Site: brandenburg
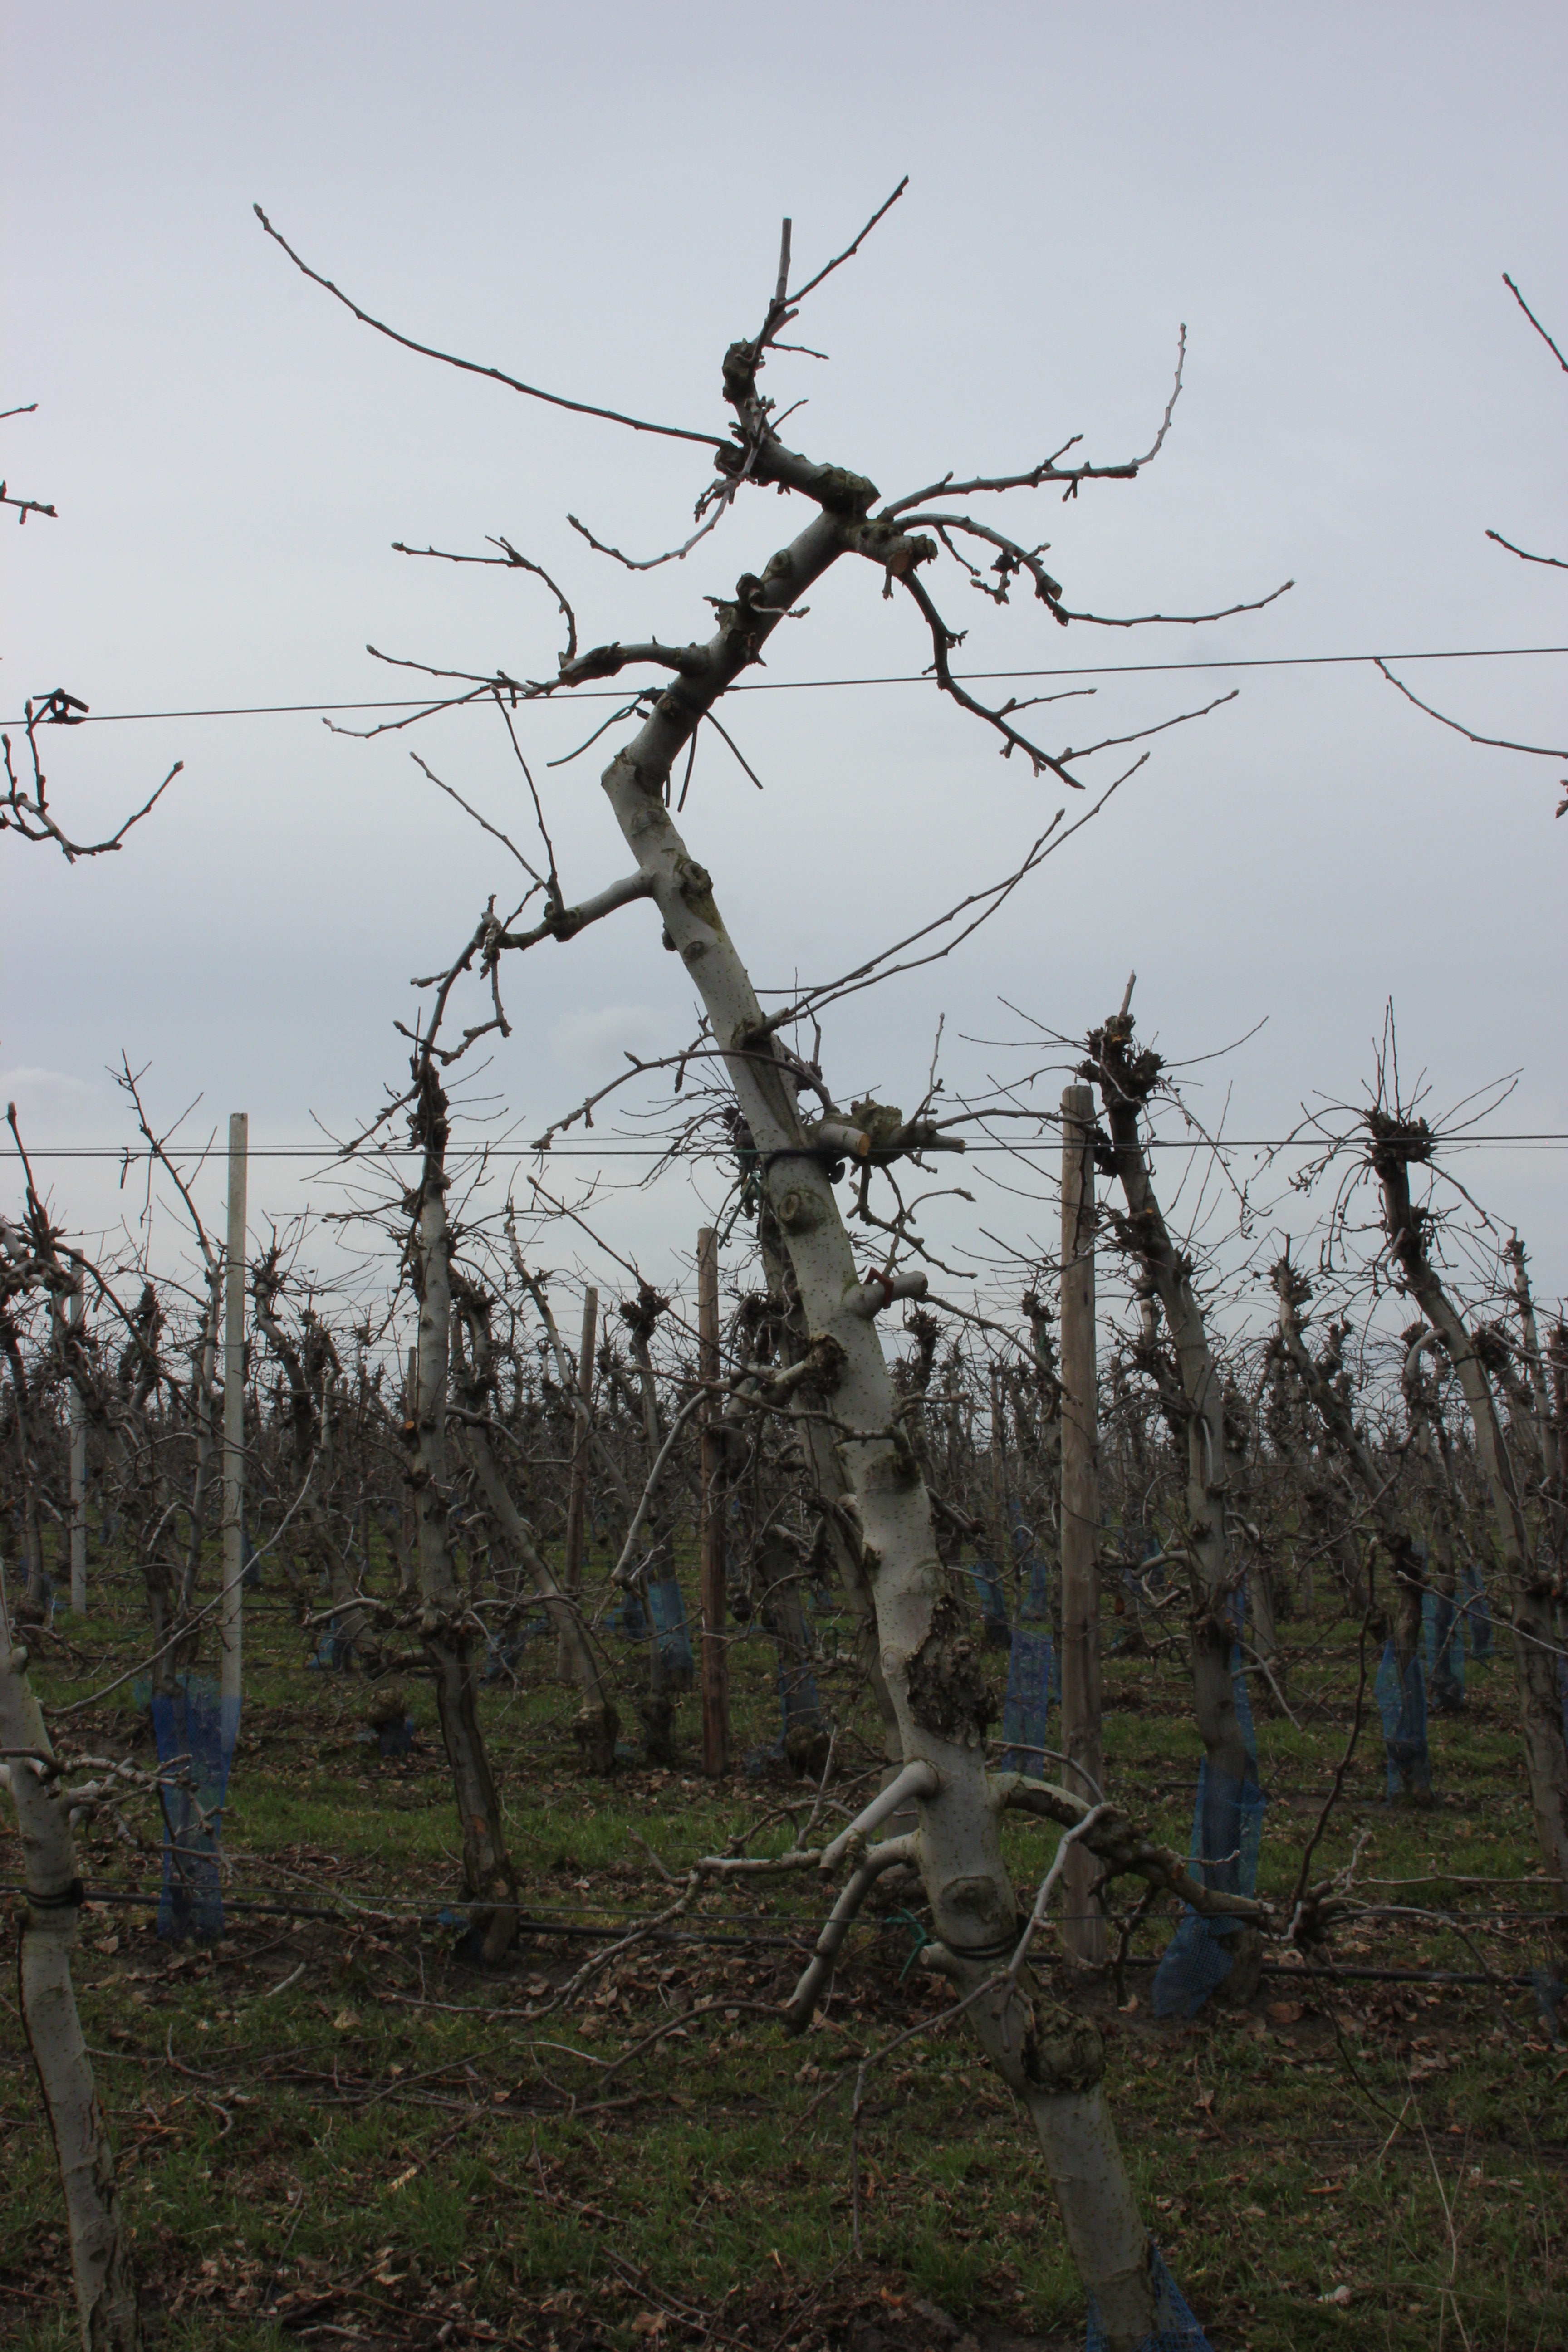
Growth stage (BBCH 01): Bud development